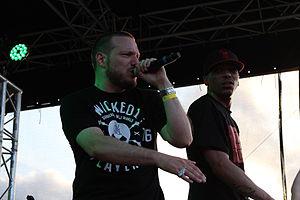
Flynt, de son vrai nom Julien Vuidard, né en 1977, est un rappeur et producteur français. Il publie son premier album, J'éclaire ma ville, en 2007. L'album est bien accueilli par la presse spécialisée, et se classe 120ᵉ des ventes en France. En 2012, il revient avec un deuxième album intitulé Itinéraire bis.